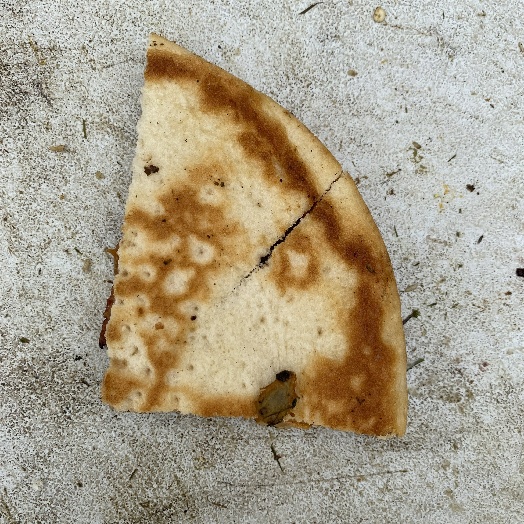
Label: Food Organics